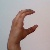
The image shows a hand gesture representing the letter 'C' in Indian Sign Language.